Anneli Ott

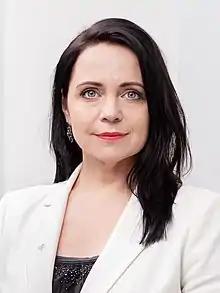
Anneli Ott (2021)

Anneli Ott (born 2 May 1976) is an Estonian politician. She served as Minister of Culture in the cabinet of Prime Minister Kaja Kallas.